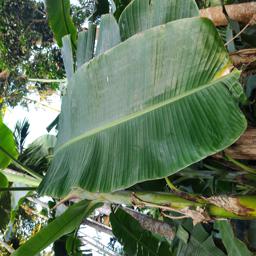
Label: YELLOW SIGATOKA